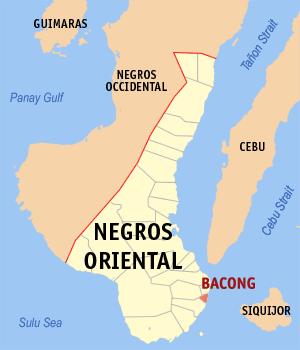
Bacong est une localité de la province du Negros oriental, aux Philippines. En 2015, elle compte 36 527 habitants.